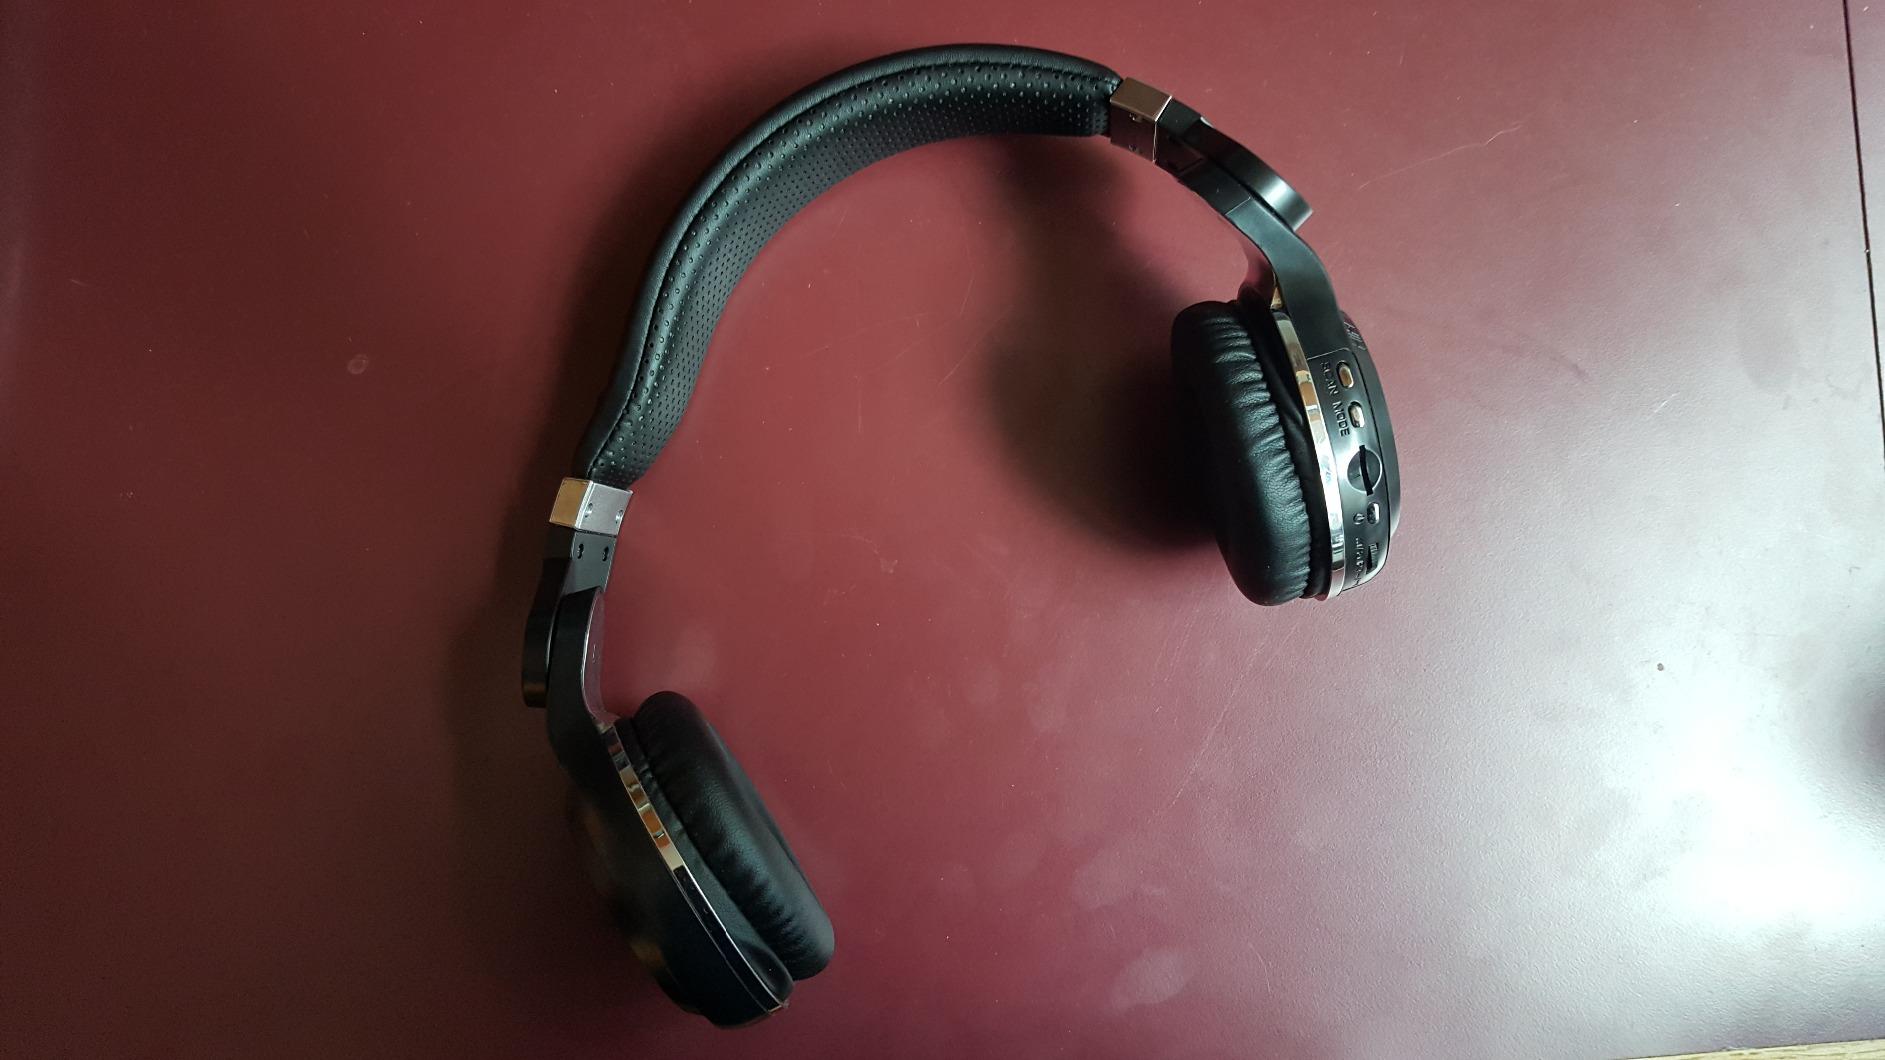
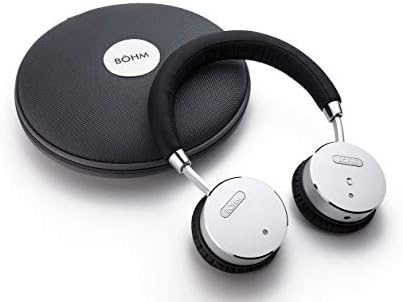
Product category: headphones
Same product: no